Pre-Columbian transoceanic contact theories

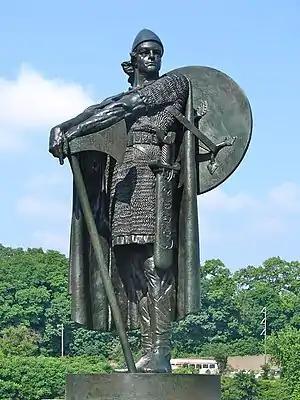
Statue of Thorfinn Karlsefni

The legend of Saint Brendan, an Irish monk from what is now County Kerry, involves a fantastical journey into the Atlantic Ocean in search of Paradise in the 6th century. Since the discovery of the New World, various authors have tried to link the Brendan legend with an early discovery of America. In 1977, the voyage was successfully recreated by Tim Severin using a replica of an ancient Irish currach.